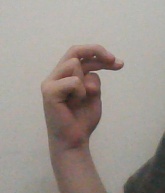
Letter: zay